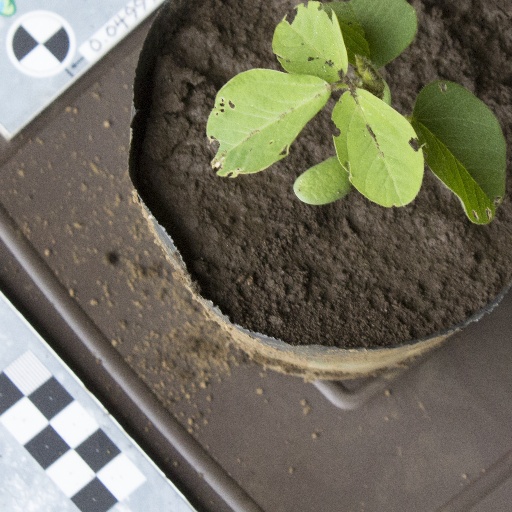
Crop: soybean